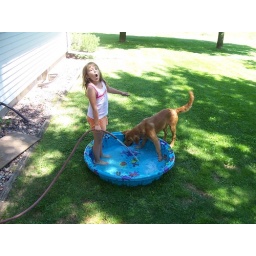
I love her face in this pic as the dog chomped on the hose and sprayed her.